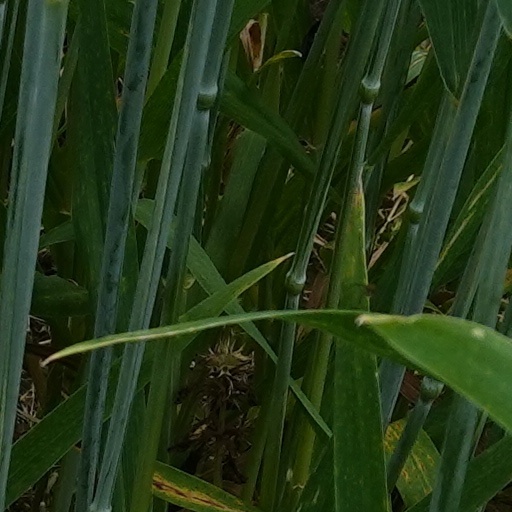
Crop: wheat